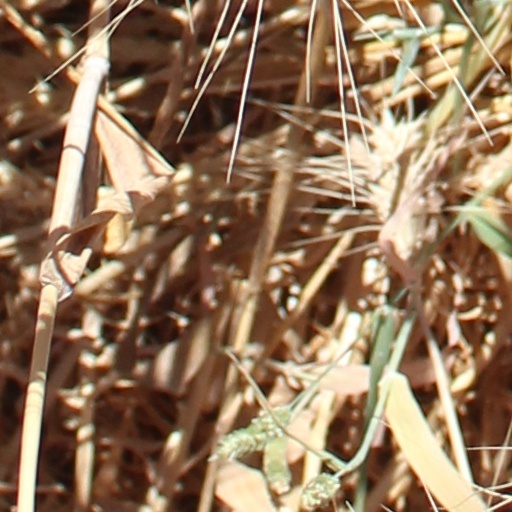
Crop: wheat